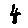
Label: 4